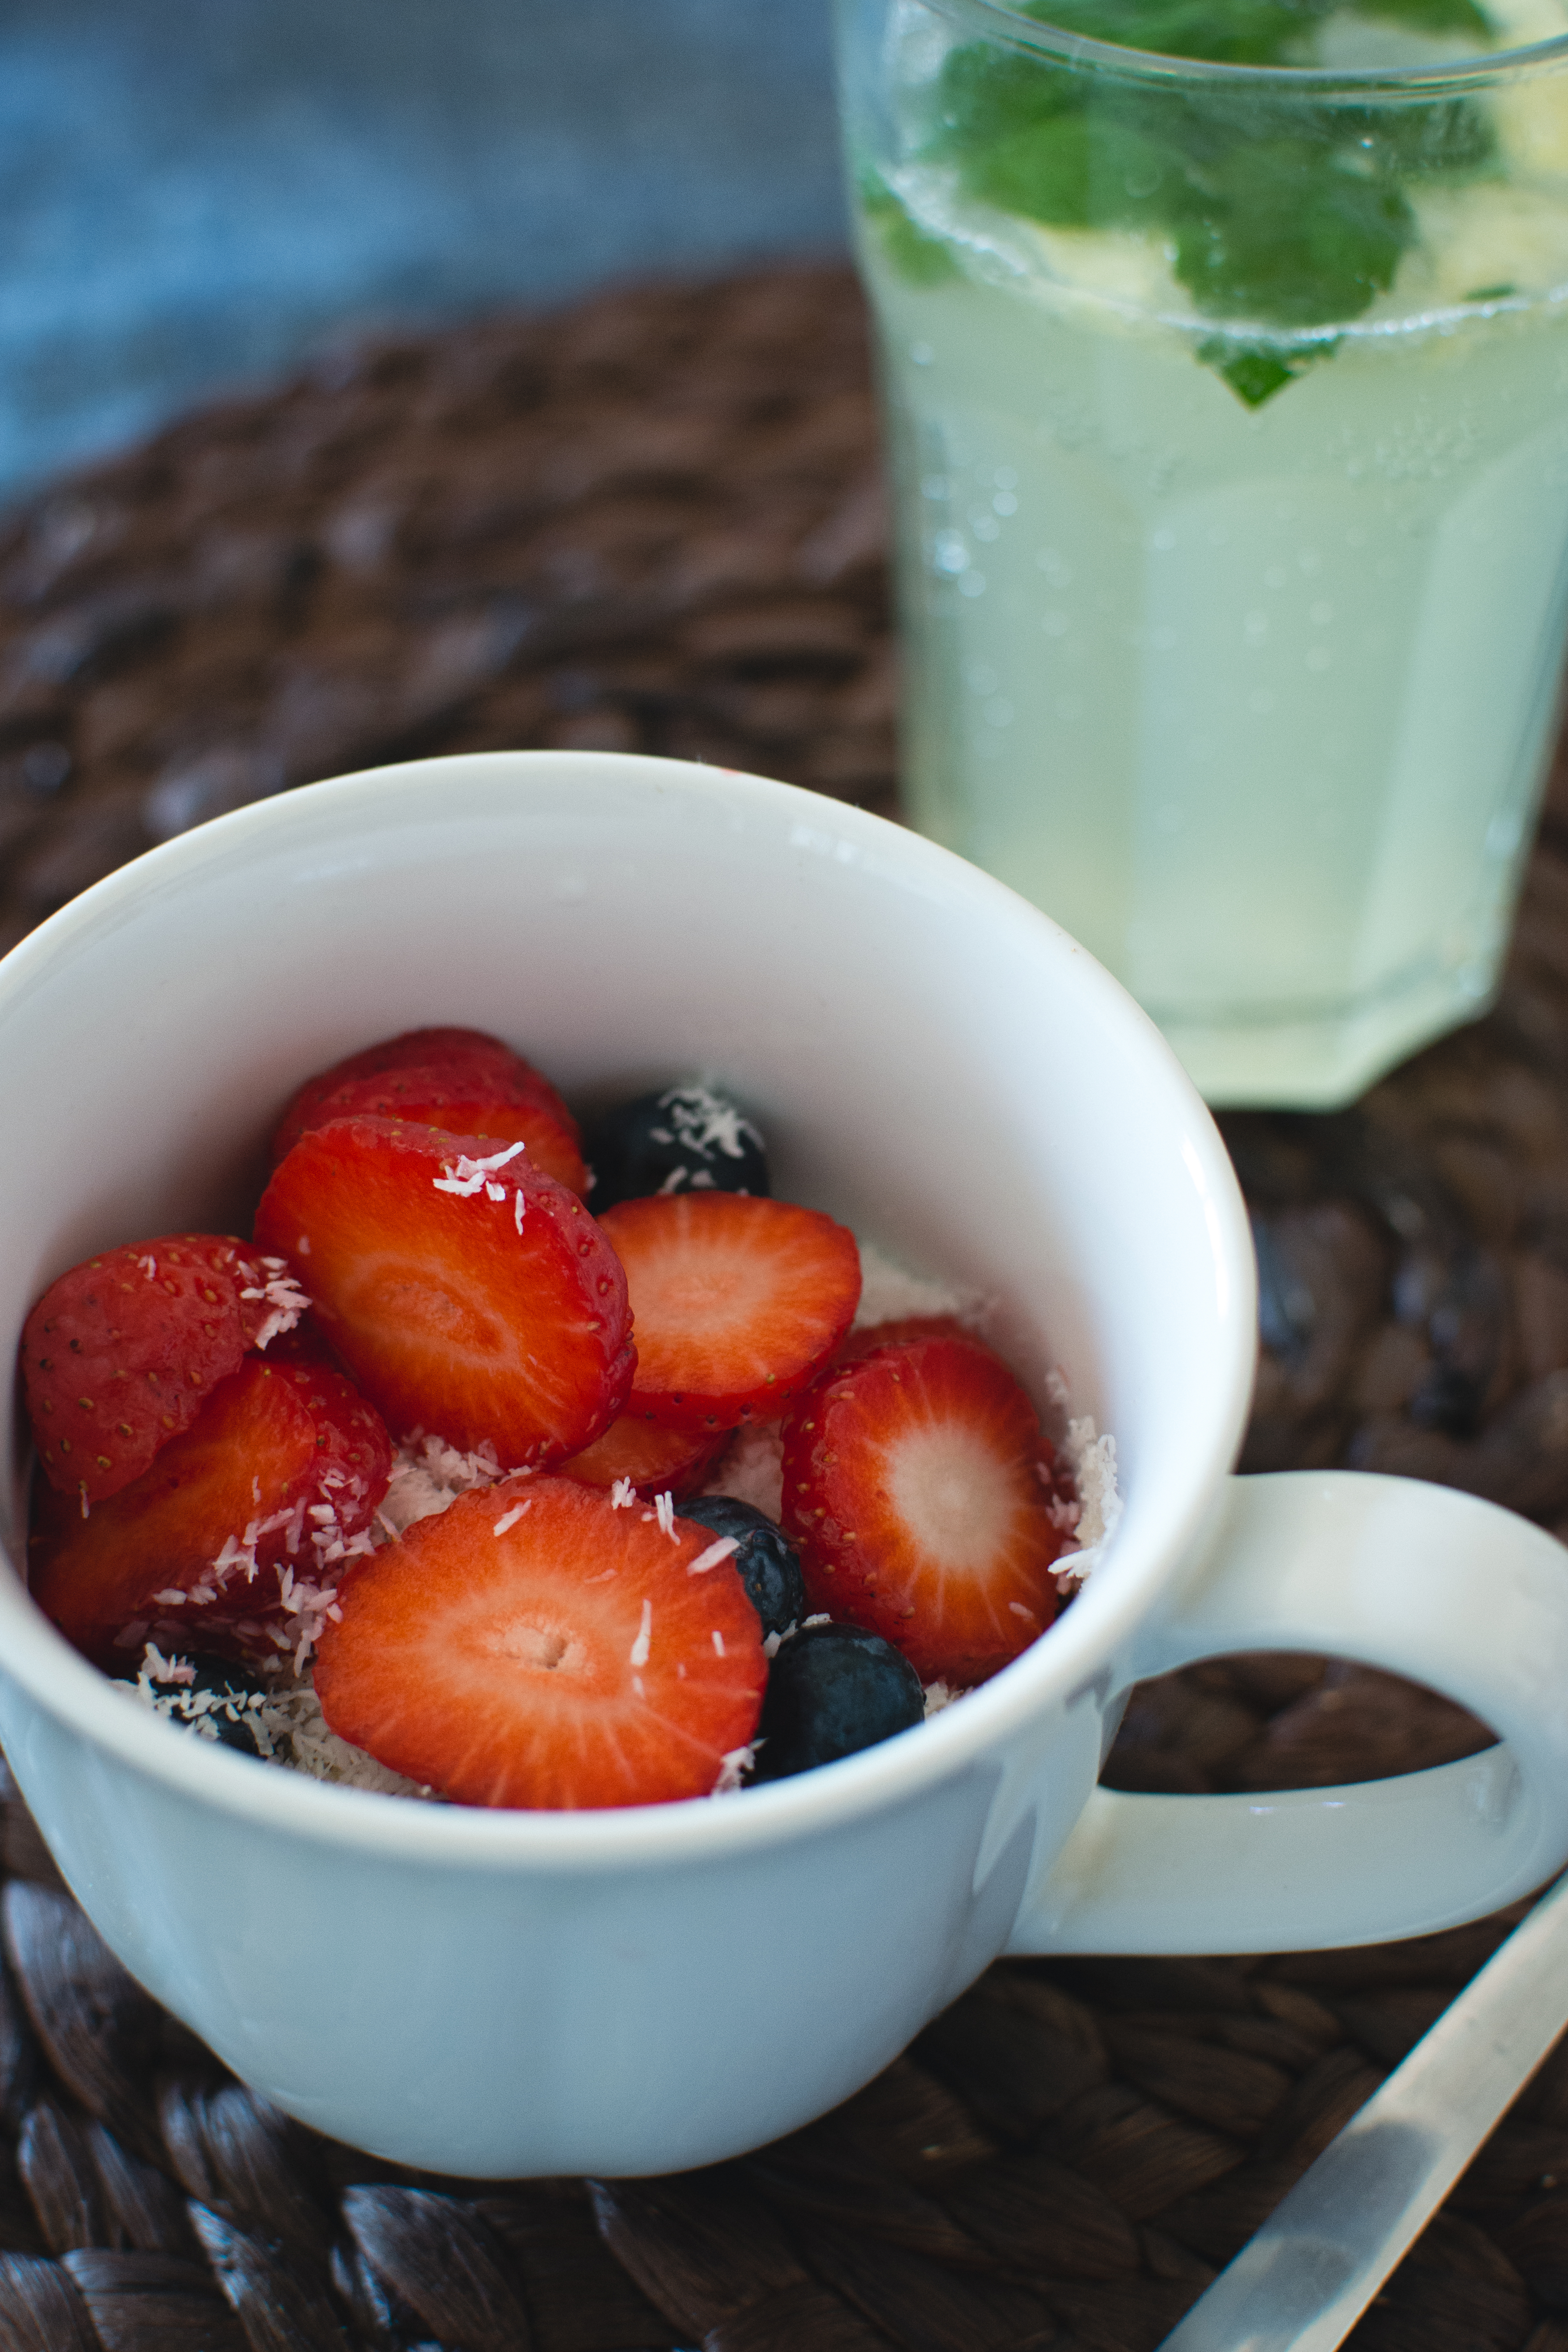
food, strawberry, dish, cuisine, strawberries, ingredient, fruit, drink, produce, dessert, plant, berry, superfood, fruit salad, vegetarian food, shrub, Superfruit, juice, non alcoholic beverage